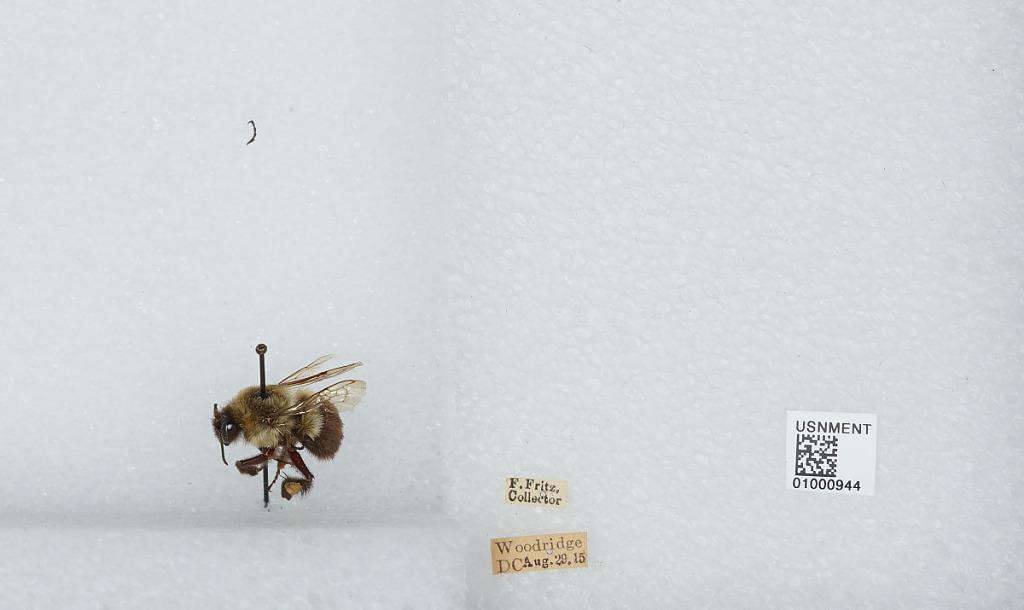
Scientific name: Bombus (Pyrobombus) impatiens Cresson
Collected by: F. Fritz
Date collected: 1915-8-29
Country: United States
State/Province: District of Columbia
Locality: Washington, Woodridge
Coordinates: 38.9314, -76.9711